Landal noir

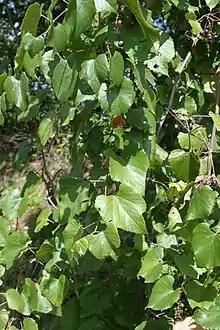
As a complex hybrid, Landal noir inherited genes from several "Vitis" vine varieties including "Vitis berlandieri".

Landal noir was created during a series of trials between 1929 and 1942 at Pierre Landot's Ain nursery in the commune of Conzieu. The grape is a complex hybrid with a lineage that includes members of several species of the genus "Vitis" beginning with its parent varieties, the Seibel grapes Plantet (Seibel 5455) and Seibel 8216.